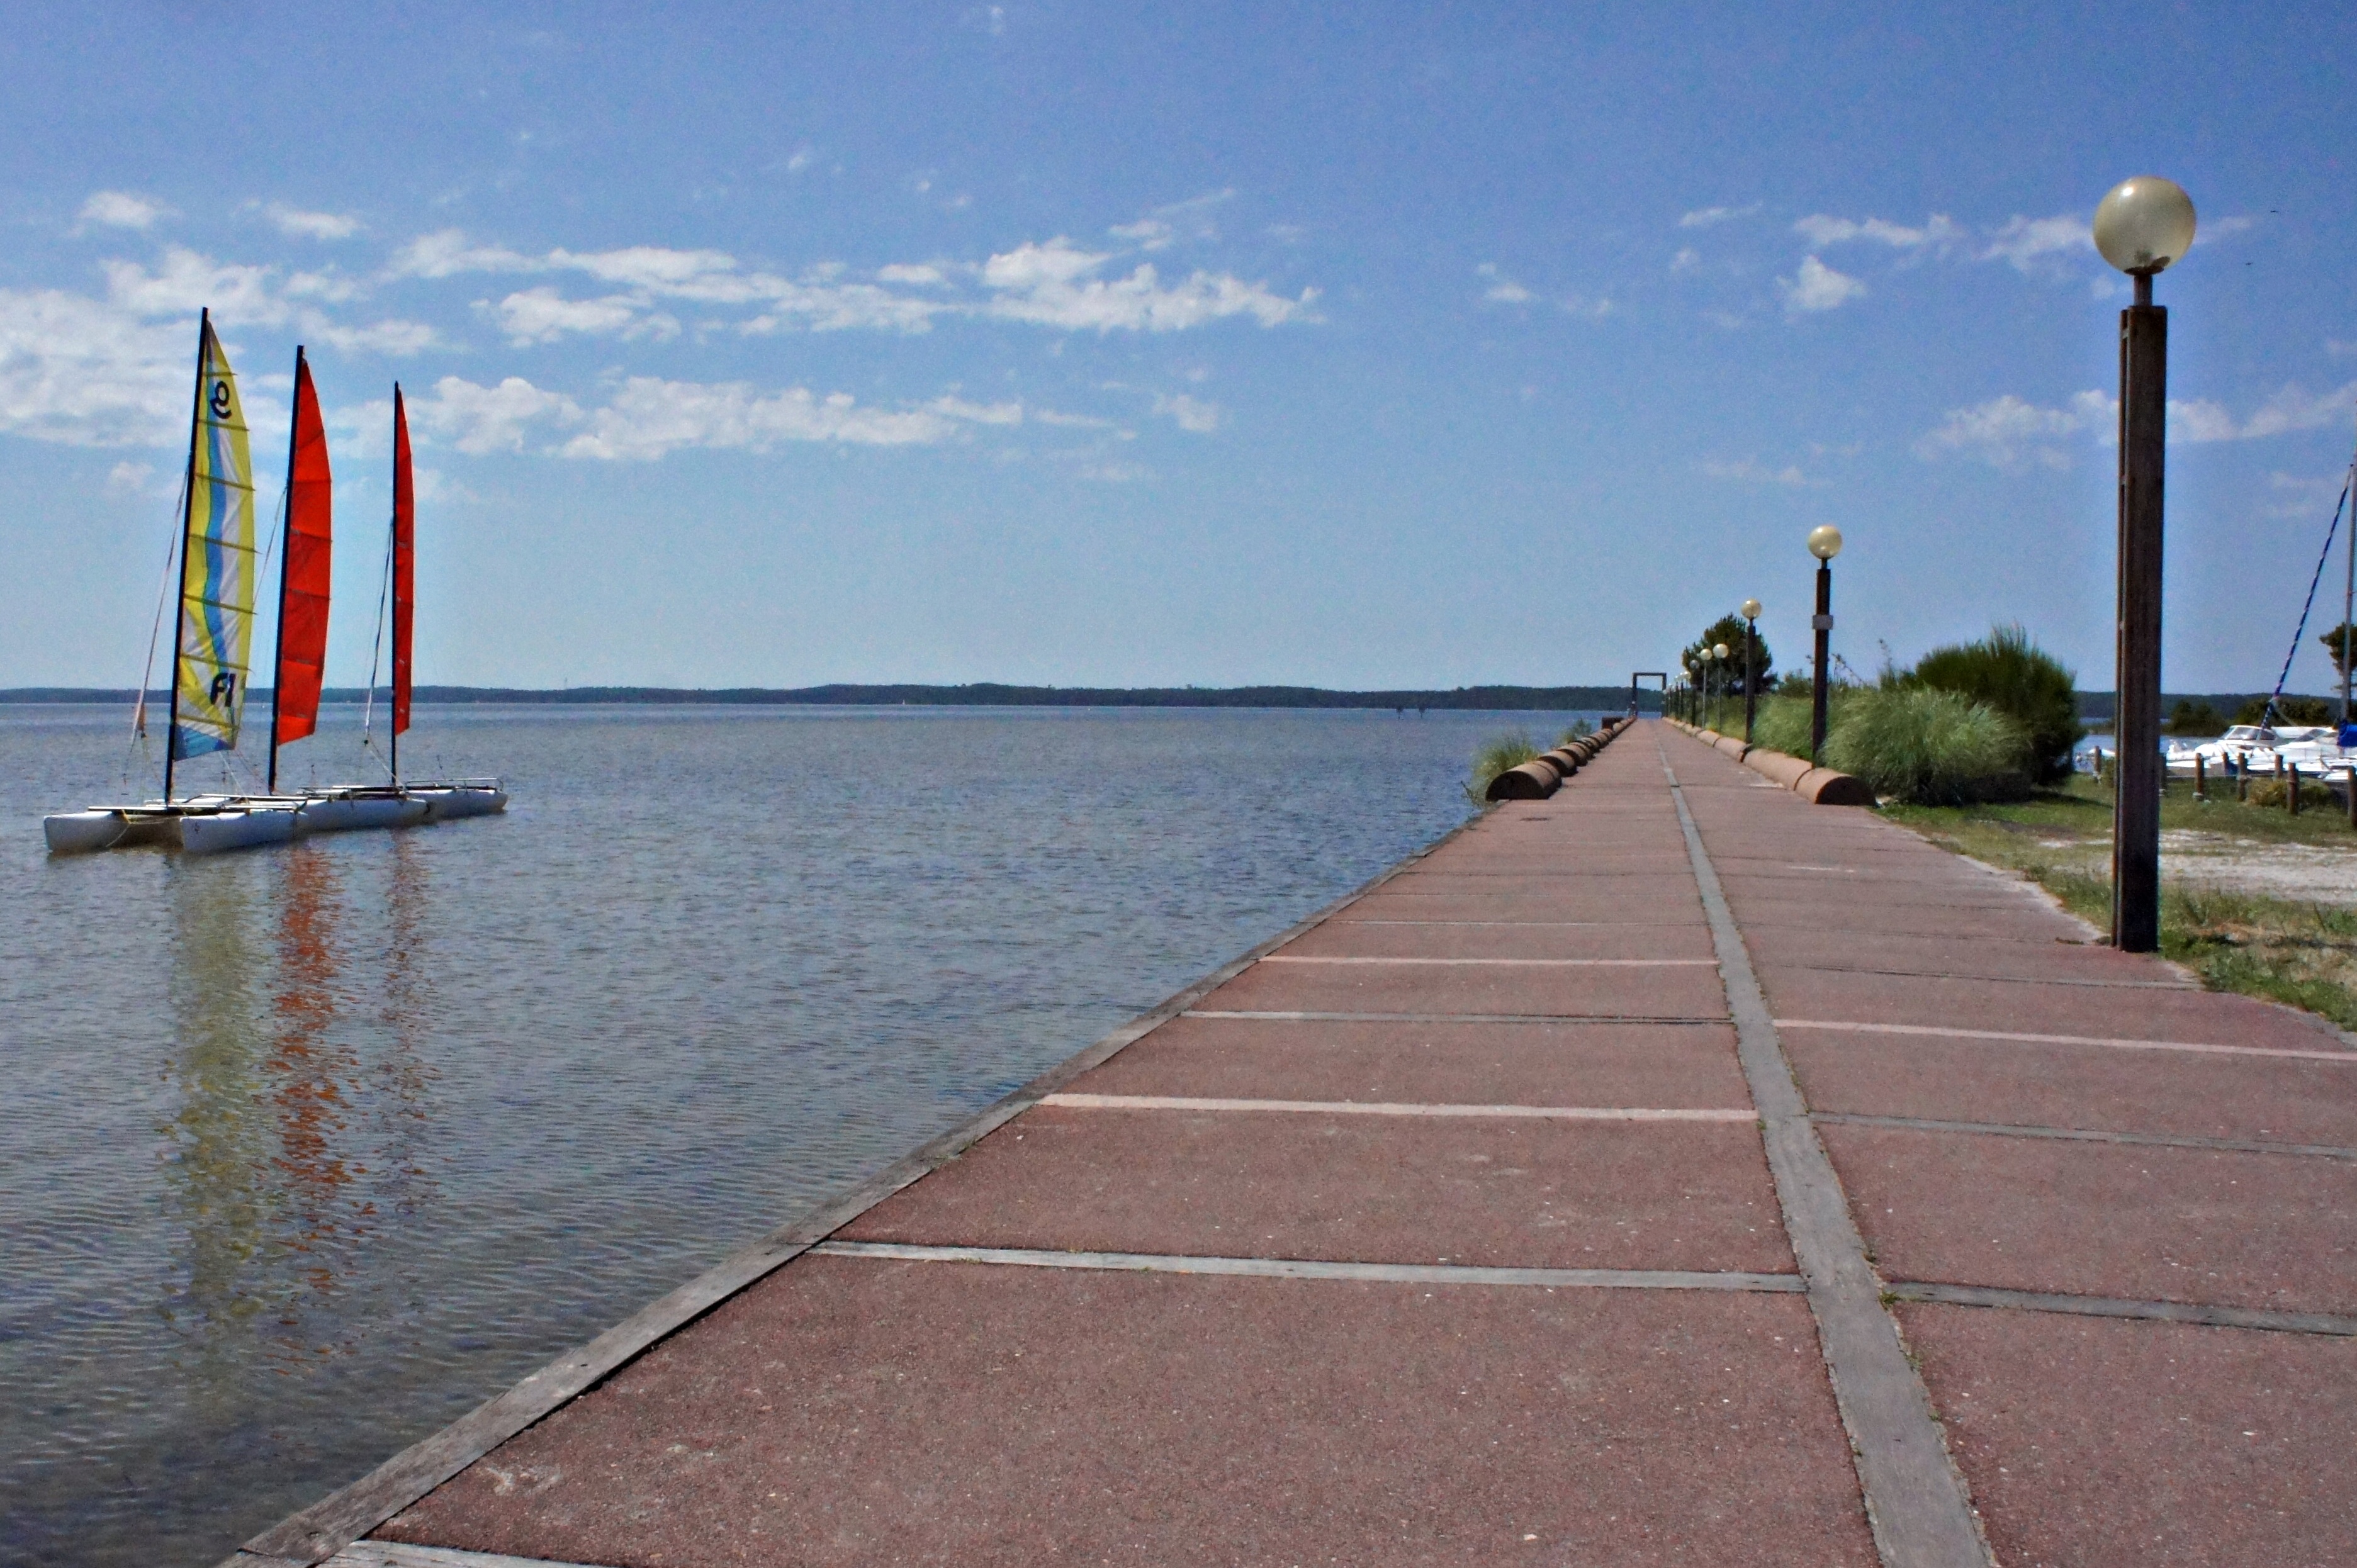
beach, sea, coast, water, dock, boardwalk, wind, walkway, vehicle, mast, bay, sailing boat, quay, more